Thomas Sweatt

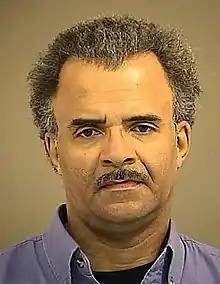

Thomas Anthony Sweatt is a convicted serial arsonist. He has set over 350 fires in and around Washington, D.C. most of which occurred in 2003 and 2004, making him one of the most prolific serial arsonists in American history. Following his arrest in April 2005, Sweatt admitted to setting fires for more than 30 years. , he is serving his sentence at the Federal Correctional Institution Petersburg Medium in Hopewell, Virginia. Two of his fires killed two elderly women, Annie Brown in 2002 and Lou Edna Jones in 2003, while a third, set in 1985, killed a man named Roy Picott and his wife, Bessie Mae Duncan.